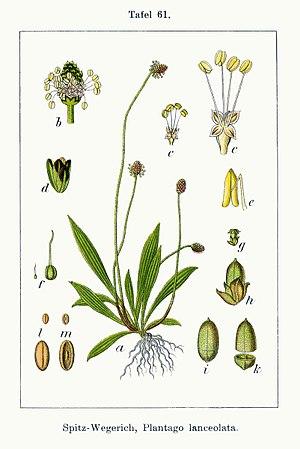
Plantago lanceolata, le Plantain lancéolé, Plantain étroit ou « Herbe à cinq coutures ou à cinq côtes » est une plante herbacée vivace de la famille des Plantaginacées.